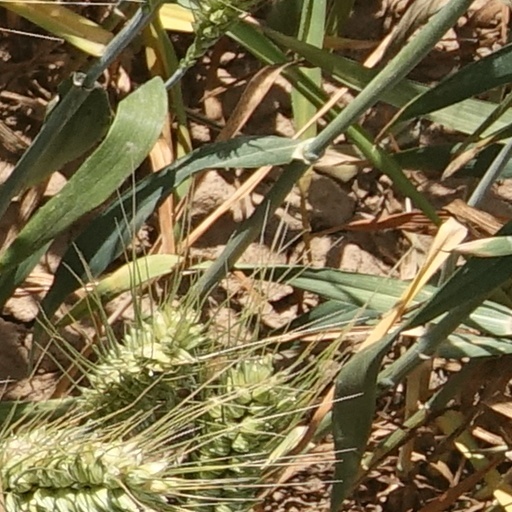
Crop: wheat